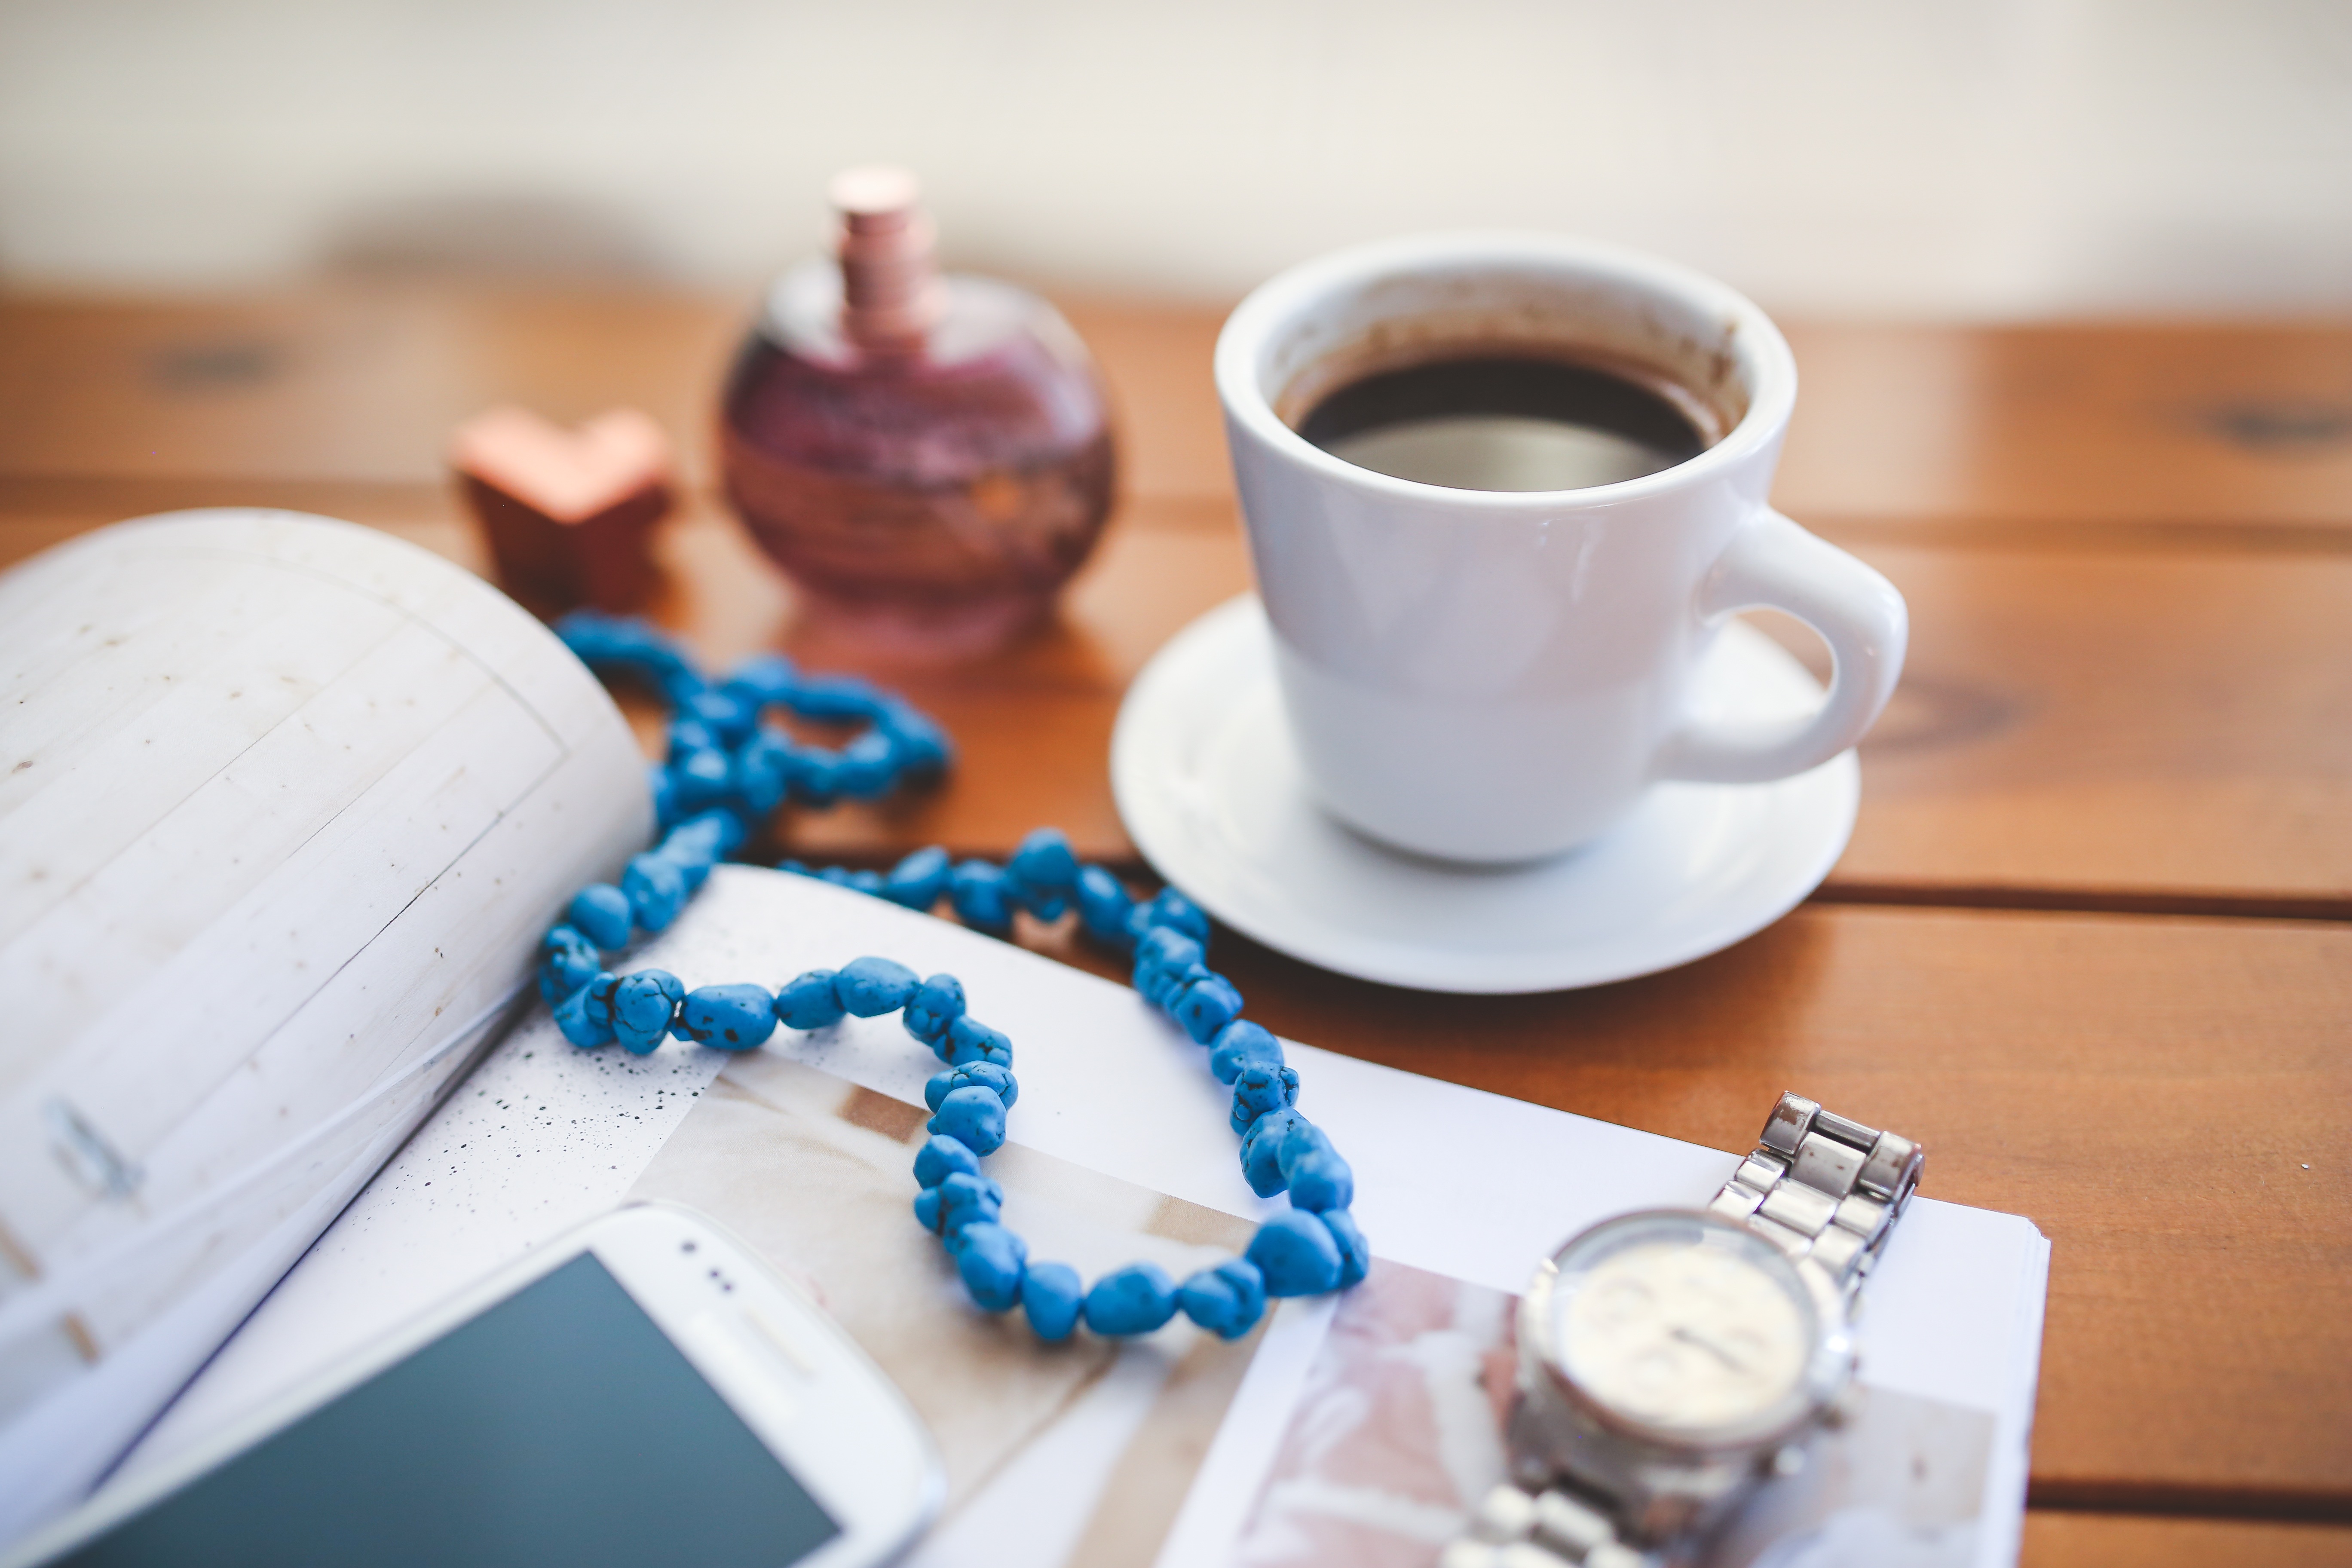
coffee, woman, white, morning, female, cup, evening, meal, drink, blue, black, jewelry, jewellery, free time